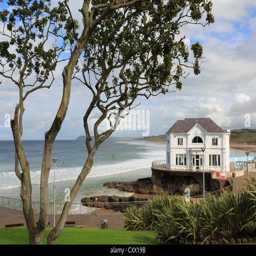
the building on the seafront at beach